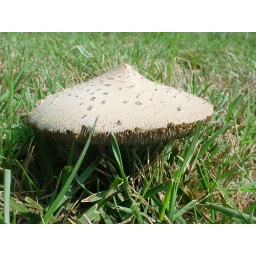
Mushroom in the grass across from my house